Heat (manga)

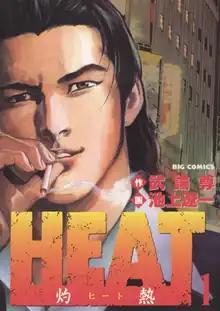
First volume cover

is a Japanese manga series written by Buronson and illustrated by Ryoichi Ikegami. It was serialized in Shogakukan's manga magazine "Big Comic Superior" from 1998 to 2004. It was adapted into a two live-action films which premiered in 2004.